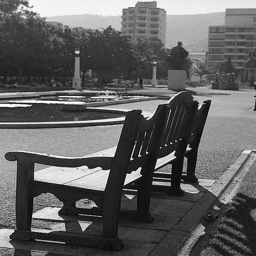
Black and white photo of decorative wooden bench in city park with reflection pool and statue.
There is a long wooden bench with a fountain in the middle of the area.
A park bench sits vacant in a city square.
A resting place with a chair overlooking a pond.
A bench at a park with buildings in the back round.